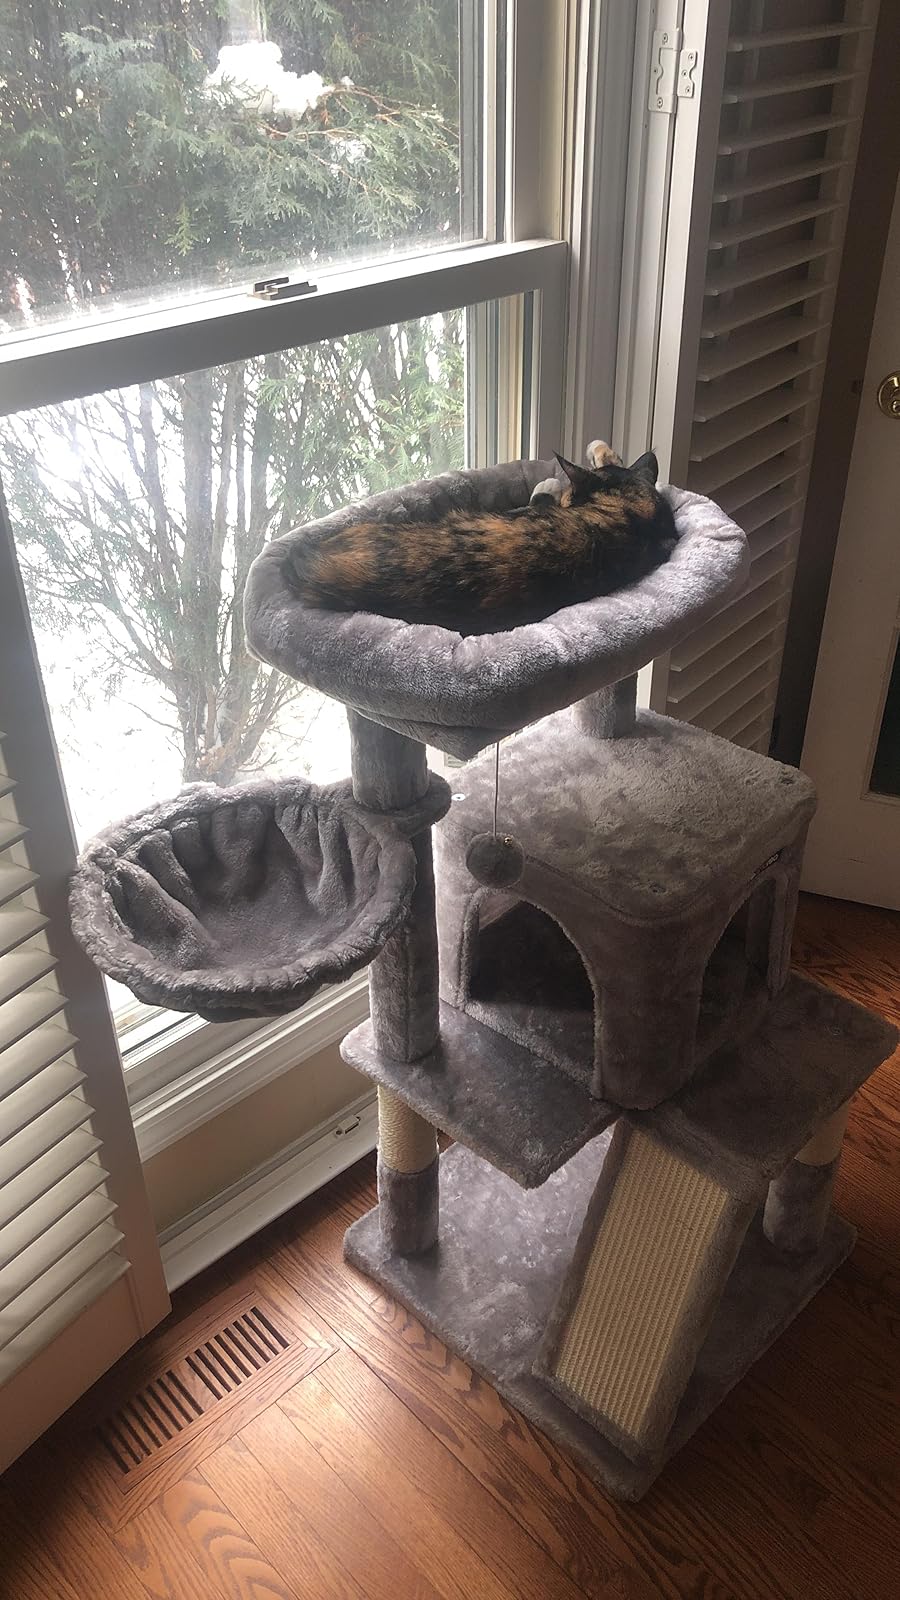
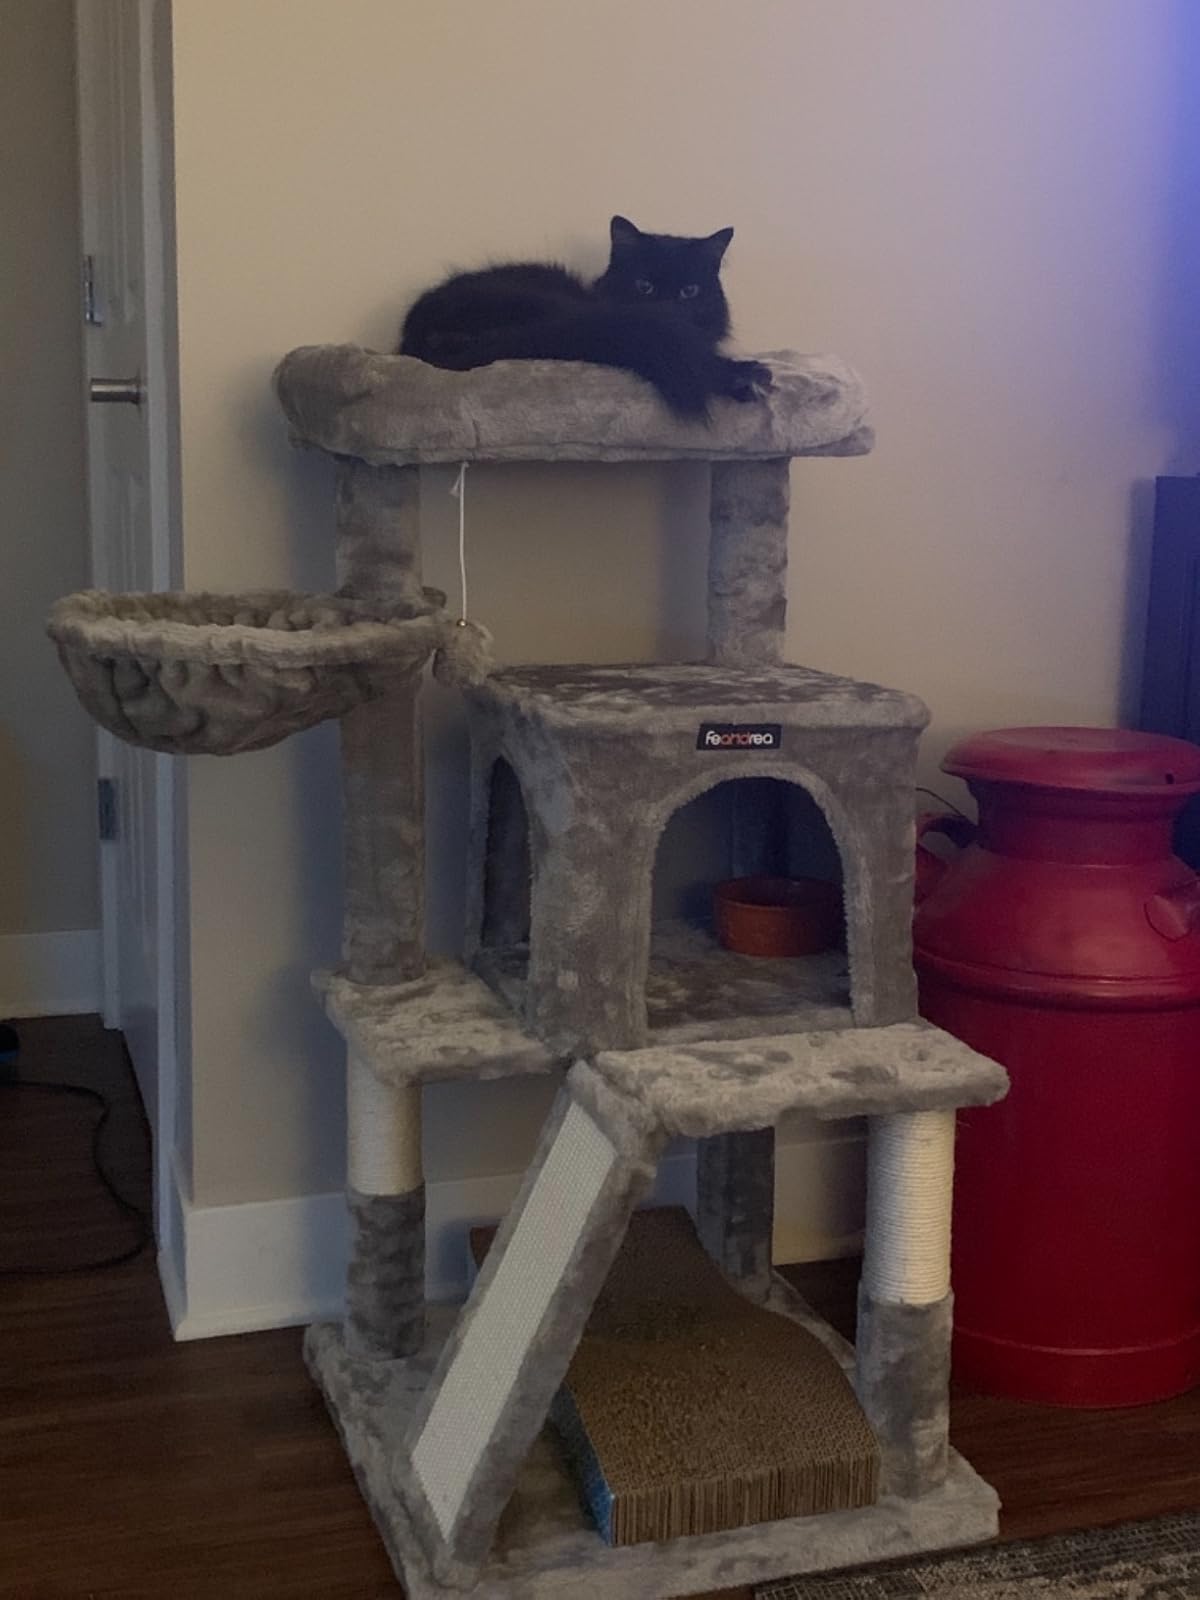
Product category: items_cat tree
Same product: yes